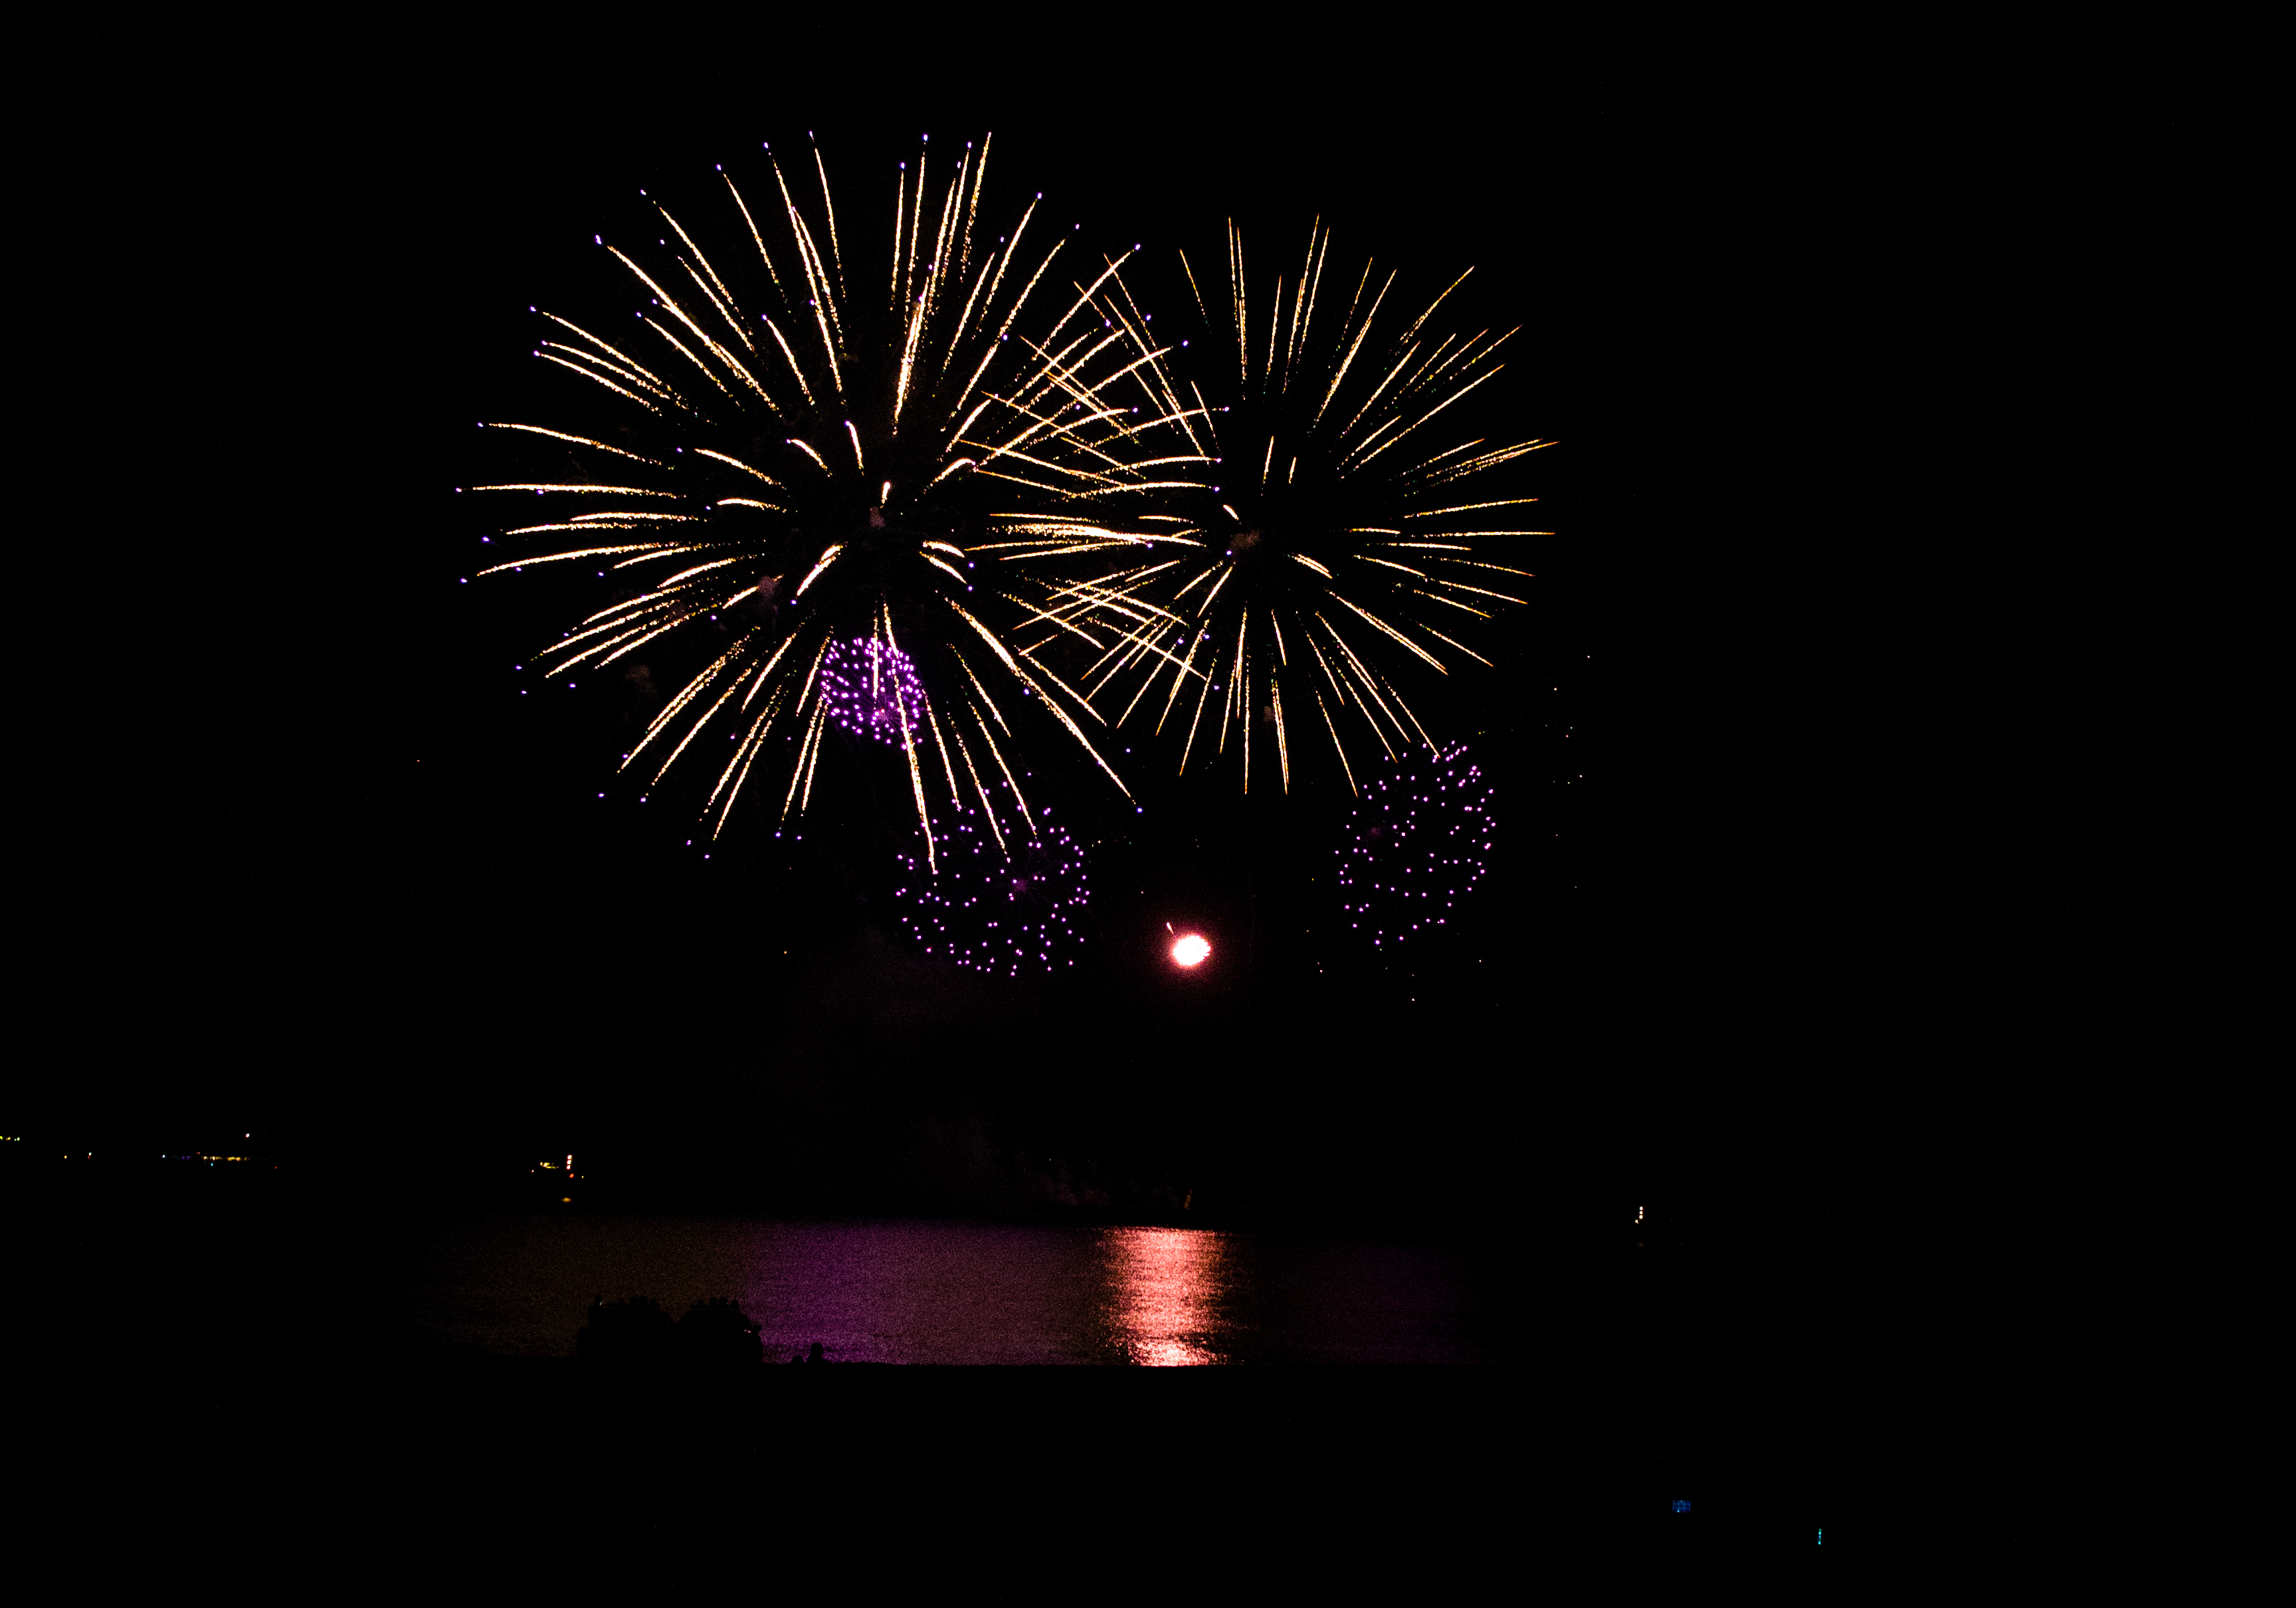
beach, recreation, canon, japan, festival, nederland, hague, zuid, eosm, strand, scheveningen, denhaag, vuurwerk, fireworks, plage, haye, internationaal, 2013, spain, coree, espagne, japon, sud, feux, corea, artifices, event, outdoor recreation